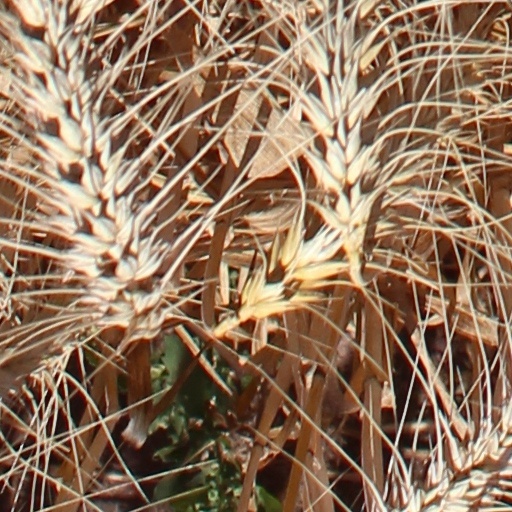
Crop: wheat